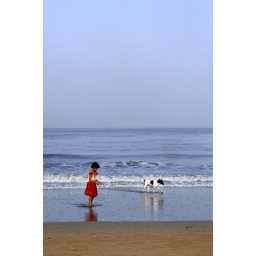
Girl and her dog walking along Juhu beach in the morning. Mumbai, India